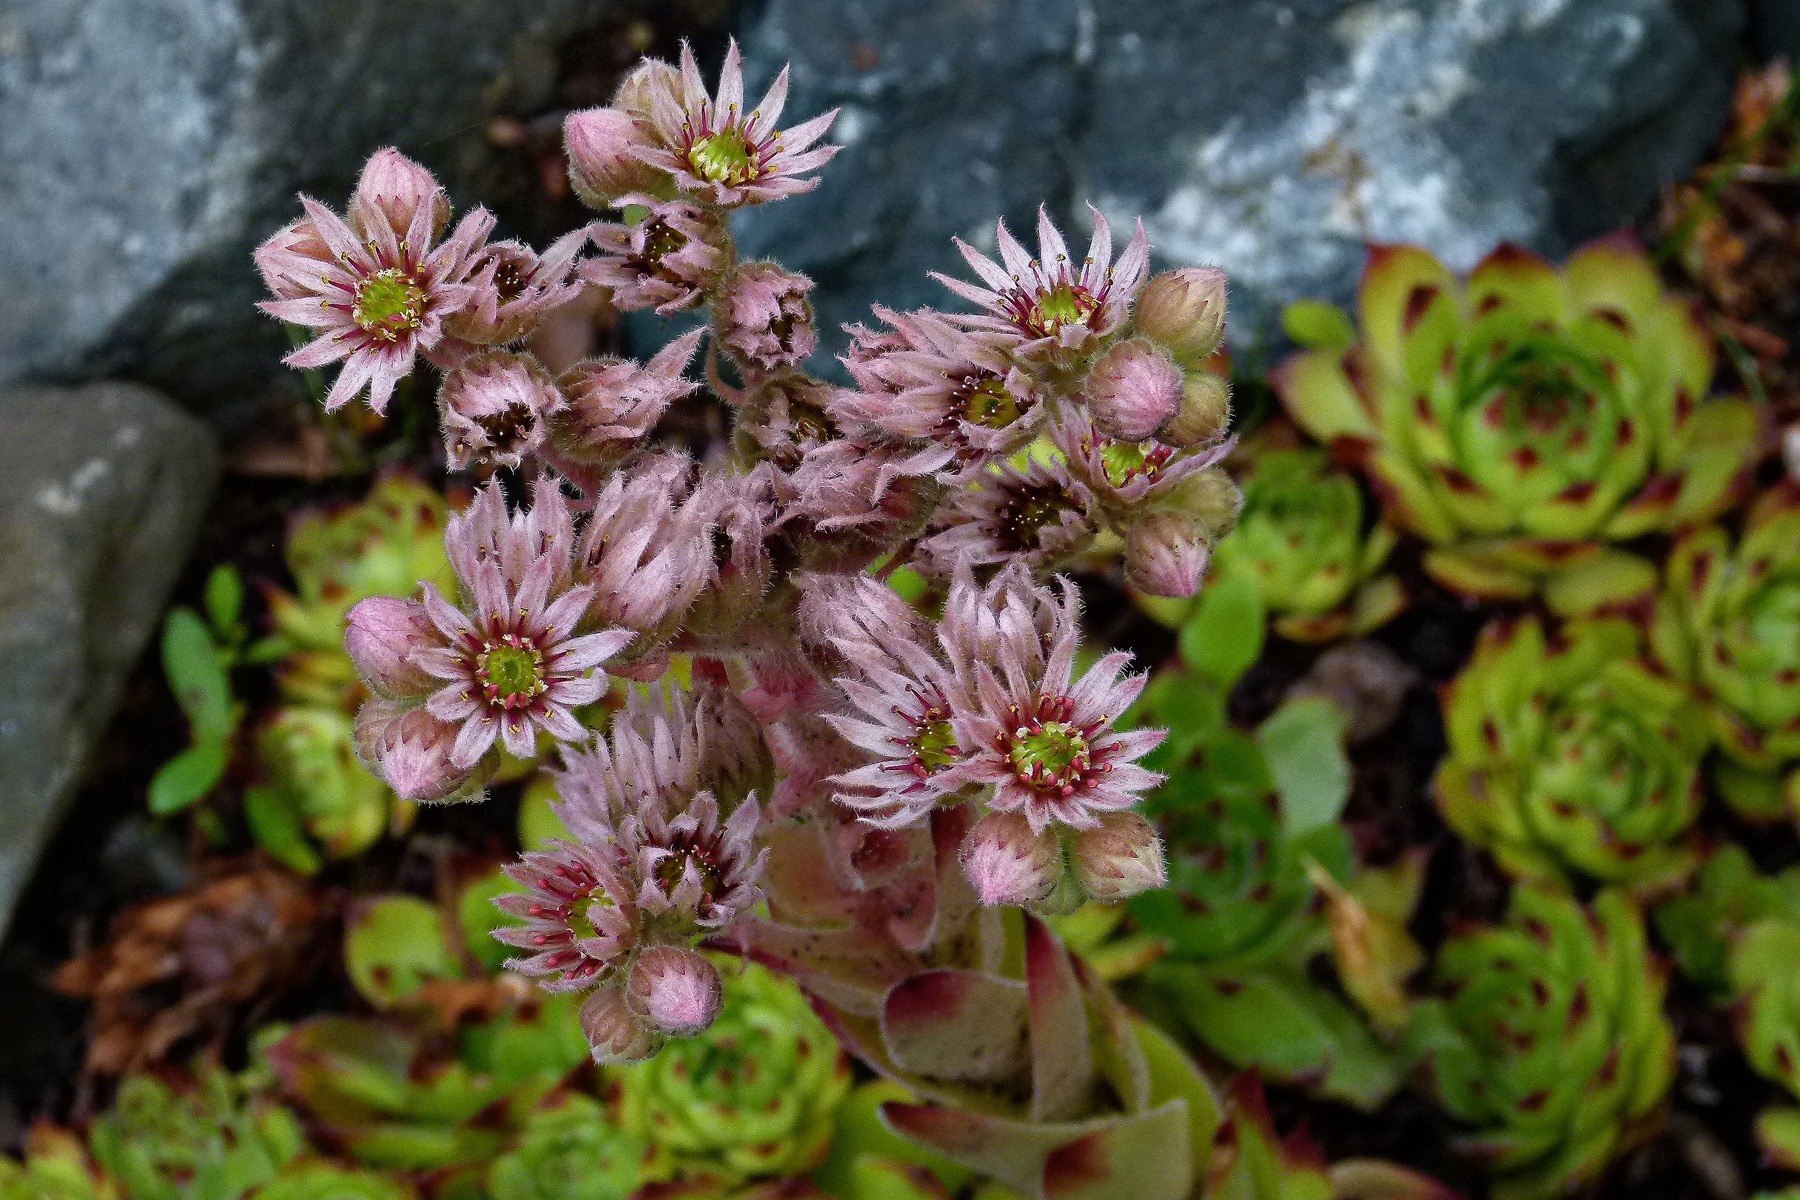
blossom, plant, flower, bloom, produce, botany, garden, flora, wildflower, flowers, shrub, macro photography, flowering plant, land plant, chicks and hens